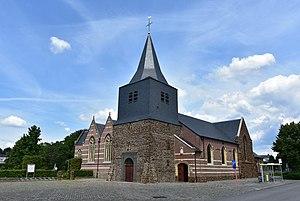
Oostham est une section de la commune belge de Ham située en Région flamande dans la province de Limbourg.
Ham est une commune néerlandophone de Belgique située en Région flamande dans la province de Limbourg.
Cette page regroupe l'ensemble des monuments classés de la ville de Ham.